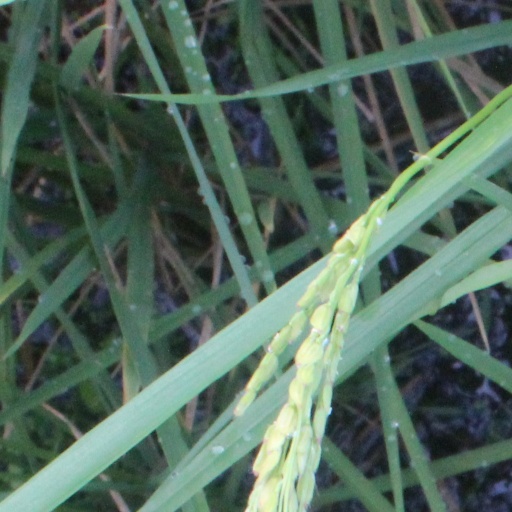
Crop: rice